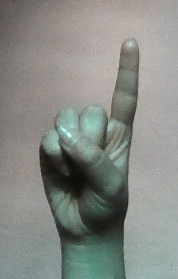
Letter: bb